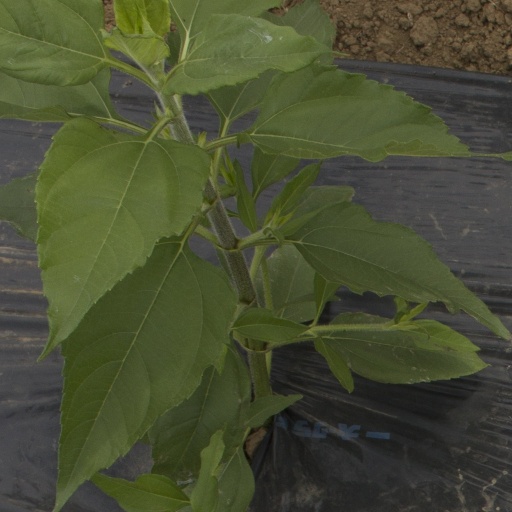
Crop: Jerusalem artichoke